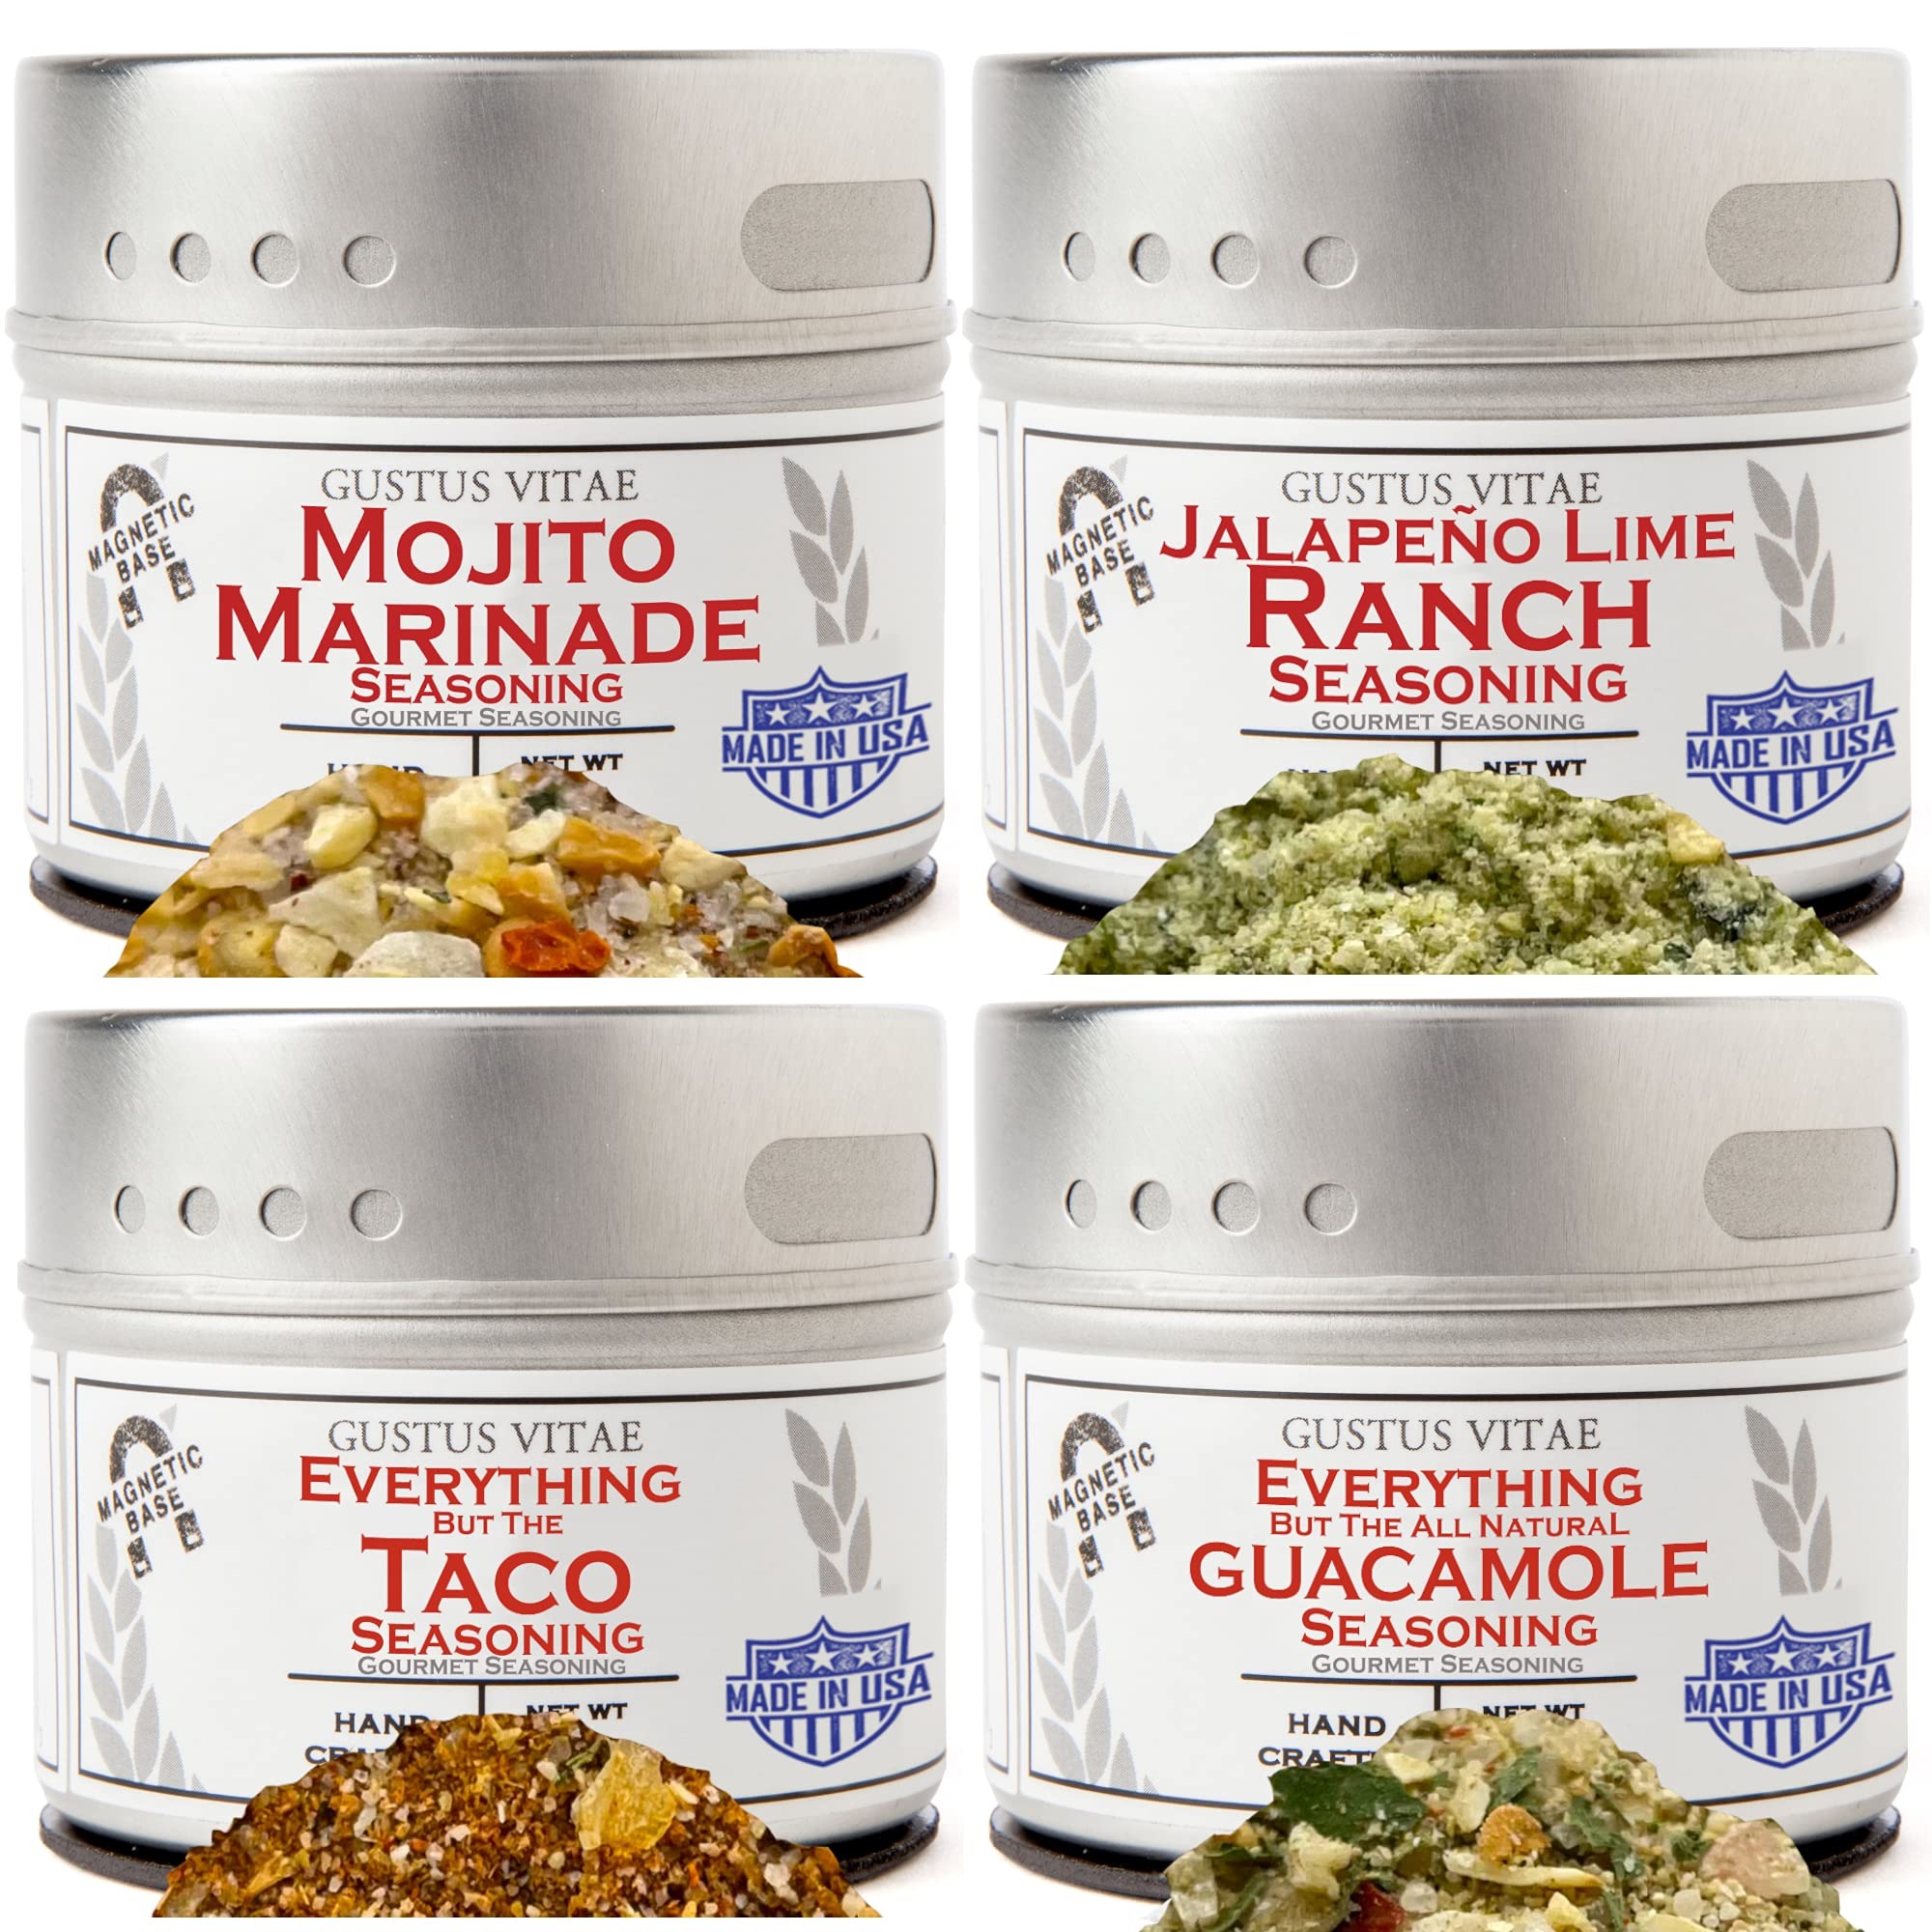
Item Name: Everything But The Taco Night Collection | Authentic Small Batch Seasonings | 4 Gourmet All Natural Spice Blends | All Natural | Hand Packed, Non GMO | Made in USA | Sustainably Sourced, Super Premium Seasonings | GLP-1 Friendly | Artisanal Spice Blends, Marinades, and Rubs | Gustus Vitae | Magnetic Tins | #805
Bullet Point 1: THE FINEST QUALITY IN SPICES: We use only the very best in sustainably sourced, all natural ingredients, inspecting for quality at each step of the way as we blend our gourmet seasoning mix.
Bullet Point 2: CRAFTED IN SMALL BATCHES: Our Everything But The Taco Night Collection is made using the best, so why not treat it like the best? By only making in gourmet quantities, we keep our quality premium and deliver only the freshest in spice blends.
Bullet Point 3: NO MSG, NO IRRADIATION NOT TREATED WITH ETO GAS: You don't use MSG in your cooking, and neither do we. Same goes for sterilizing with ETO Gas - gross! We instead use all natural, high temp/high pressure steam to give our products an all natural, super-hygienic clean.
Bullet Point 4: NON GMO: Our products are guaranteed to be free of GMOs so you can be confident that you're only eating the best in all natural foods. Don’t settle for commercial seasonings and all their fillers – demand the best!
Bullet Point 5: MAGNETIC TINS: Each and every tin has a unique magnetic base that sticks to most metal surfaces: your fridge, BBQs, hood, range, and oven. Keep your artisanal seasonings within easy arm’s reach, and transform simple plates into chef-driven gourmet dishes.
Product Description: Handcrafted South of the Border Flavors This complete 4 pack of essential seasonings contains everything you need for an authentically delicious taco night, from rich marinades to creamy sauces, and the ice cold beverages to wash it all down. Each and every gourmet spice blend is crafted in small batches from only the finest in all natural, GMO free ingredients, because we believe that when good things go in, good things come out. With a delicious, complex flavor that'll bring back memories of poolside sips and cabanas on the beach, our gourmet Mojito Marinade brings the refreshing flavors of the tropics to your kitchen. Made with only the best in all natural, non GMO ingredients, crafted in small batches, and packed by hand, this artisanal spice mix is a flavor accelerant, bringing out the very best in whatever you're throwing on the grill. Made with the very best in all natural, non GMO ingredients, our Jalapeño Lime Ranch seasoning delivers serious flavor heat, and leaves behind the additives, MSG, stabilizers, and artificial colors and flavors that are all too common in ranch dressings. You've seen them in supermarkets, those ageless, dusty sachets with 'Taco' or 'Pizza' or 'Ranch' mix on them in bold letters, followed by a list of unpronounceable artificial ingredients, MSG, and some fillers and high fructose corn syrup thrown in there for good measure. Not the case here: we love tacos, and when we make them, we want them to be delicious and healthy. Enter our Everything But The Taco Seasoning, an all natural, non GMO alternative, busting with the fresh flavors of Mexico. Although made with with guacamole in mind, our Everything But The Guacamole gourmet spice mix also makes for an excellent rub for seafood and shellfish like shrimp and scallops, or air fryer or oven bakes favorites like cod, tilapia, and snapper. And there's no need to limit this to seasonings partners to avocados: try mixed with Greek yogurt or sour cream for a delicious sauce or marinade for chicken, or whisk with a bit of olive oil and vinegar for a delicious, healthy salad dressing.
Value: 4.0
Unit: Count

Price: 30.49